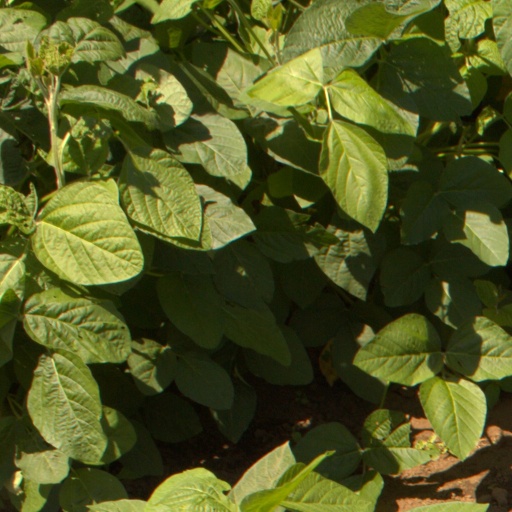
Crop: soybean